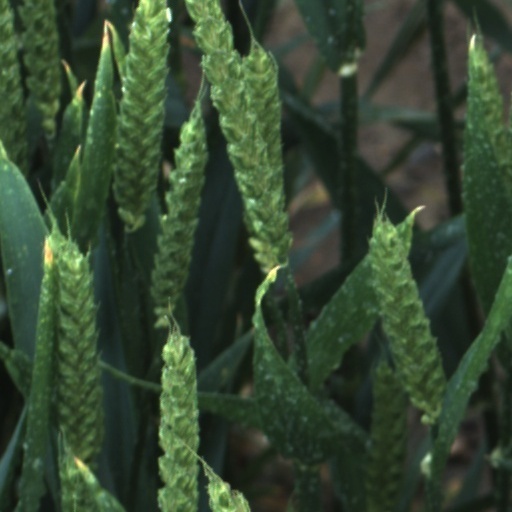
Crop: wheat